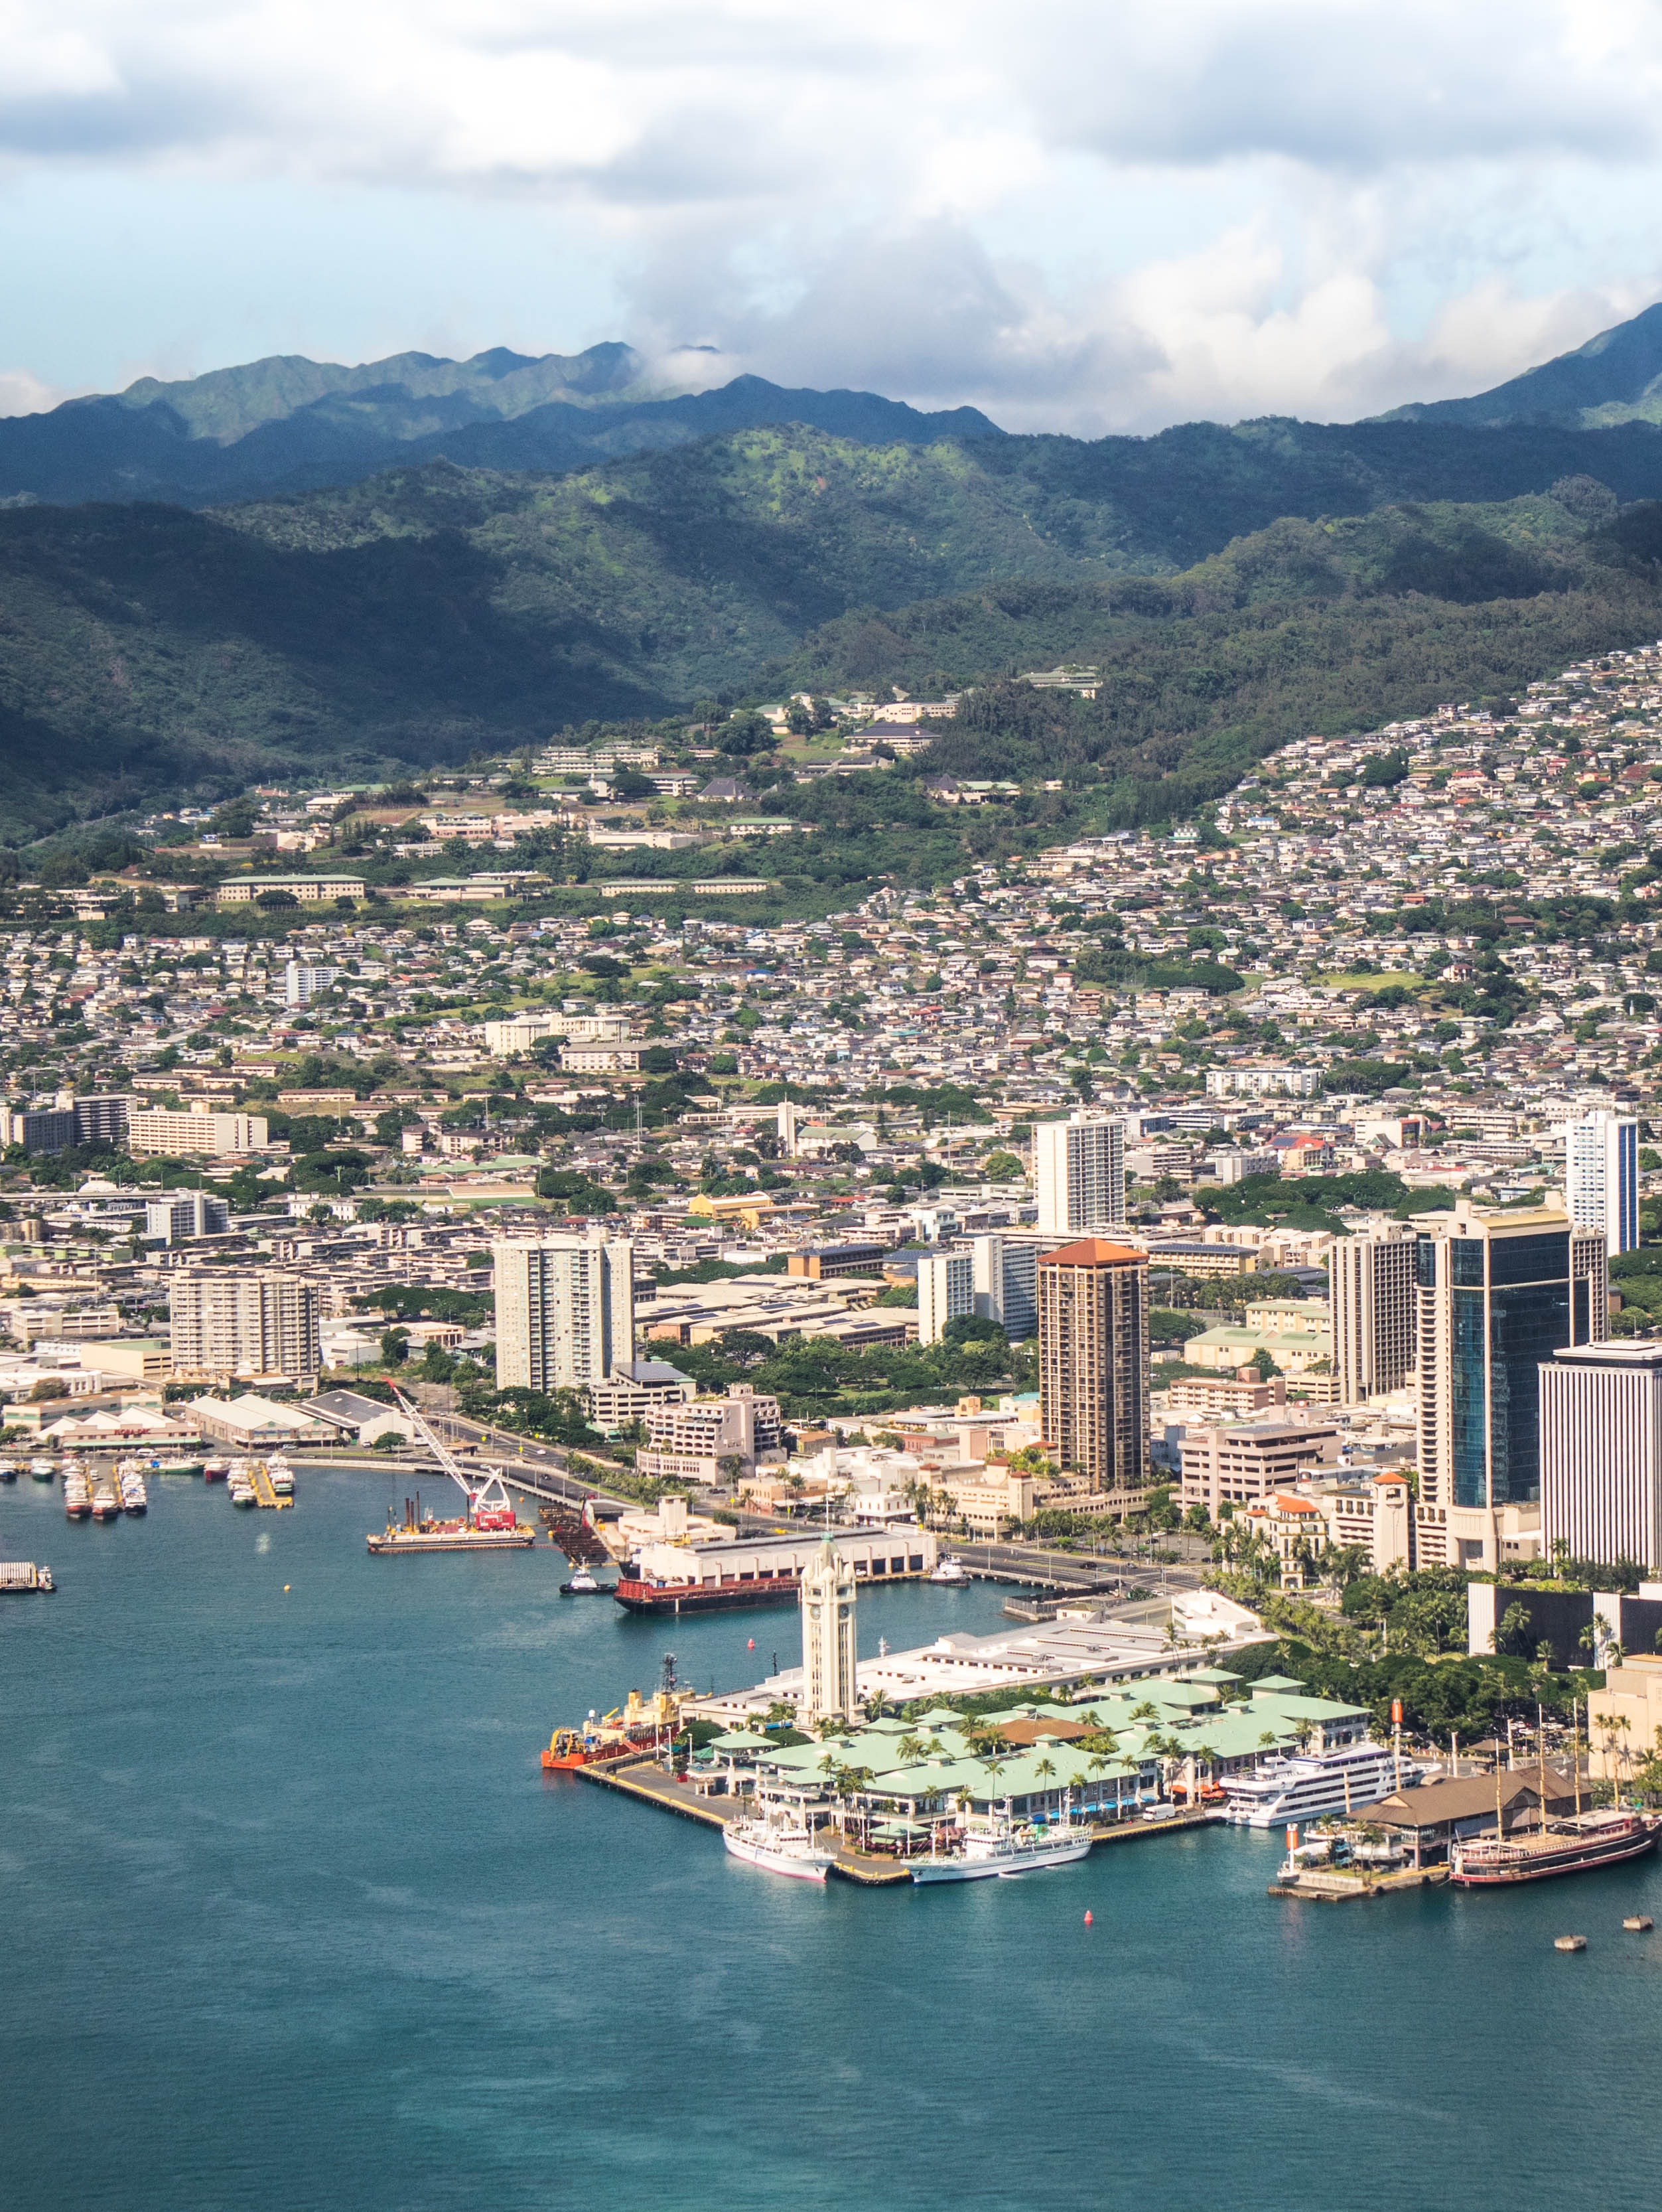
beach, sea, coast, outdoor, sand, ocean, architecture, skyline, town, city, river, cityscape, summer, vacation, travel, vehicle, tropical, bay, harbor, blue, hawaii, aerial view, body of water, outside, skyscrapers, mountains, oahu, honolulu, aerial photography, hawaii beach